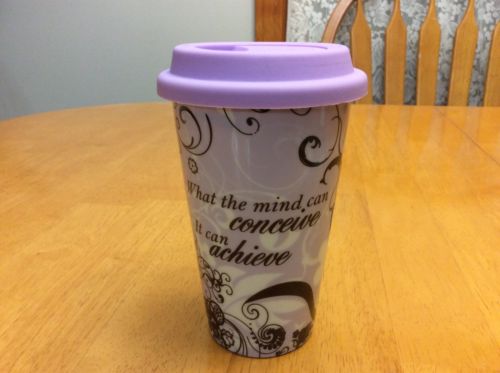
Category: mug